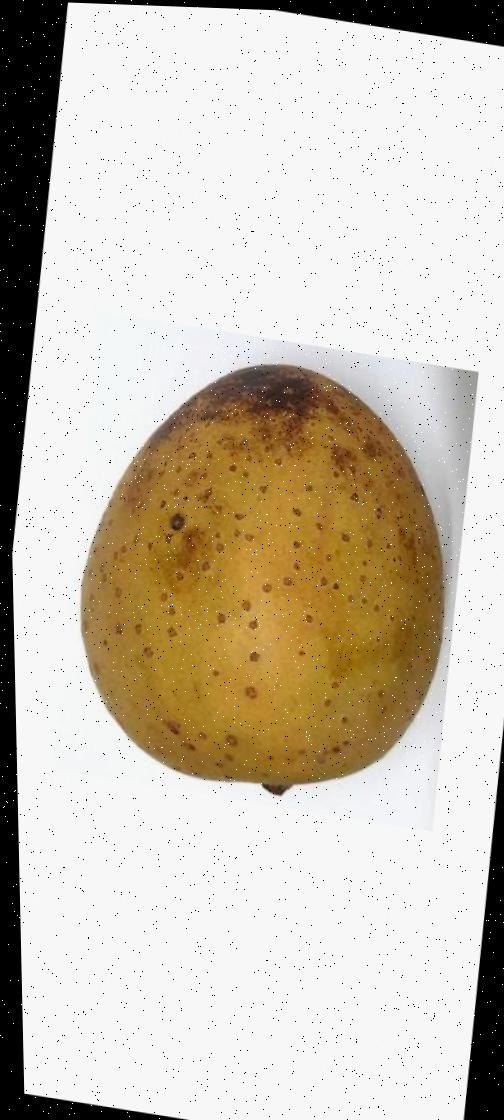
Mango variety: Gourmoti